Heart Is...

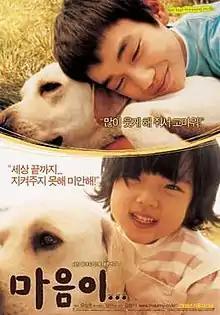
Film poster

Heart is..., also known as Hearty Paws, is a 2006 South Korean drama film directed by Park Eun-hyung and Oh Dal-kyun.